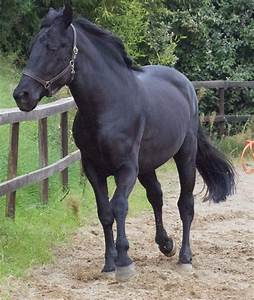
Label: cavallo